Snoopy Coaster

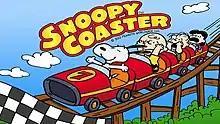
Official cover art, depicting (from left to right) Snoopy, Charlie Brown, Linus van Pelt, and Lucy van Pelt on a roller coaster train

Snoopy Coaster is a mobile endless runner game developed by CGMatic and published by Chillingo for iOS and Android devices in March 2013. An installment in the "Peanuts" video game series, the game sees the player controlling Snoopy, who drives a roller coaster train through multiple different environments, most commonly a theme park.